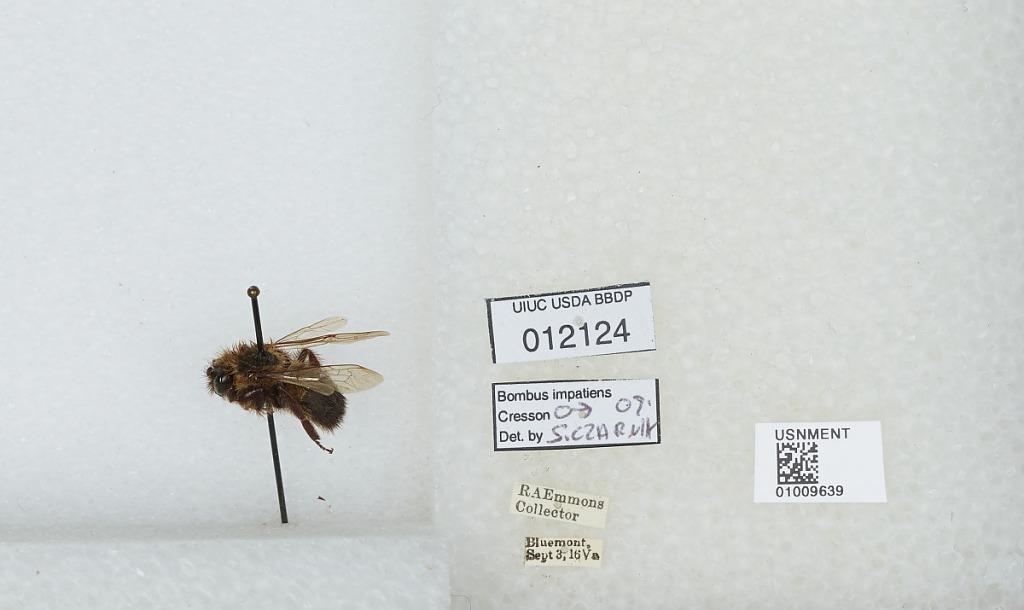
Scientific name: Bombus (Pyrobombus) impatiens Cresson
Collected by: R. Emmons
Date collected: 1916-9-3
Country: United States
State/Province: Virginia
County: Loudoun
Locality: Bluemont
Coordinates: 39.1108, -77.8333
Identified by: Czarnik, S.